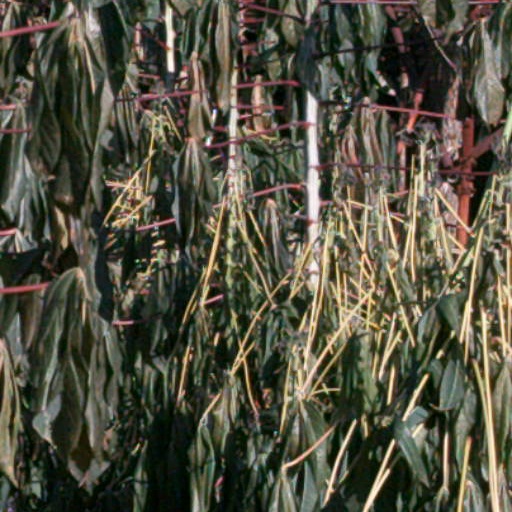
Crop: cassava